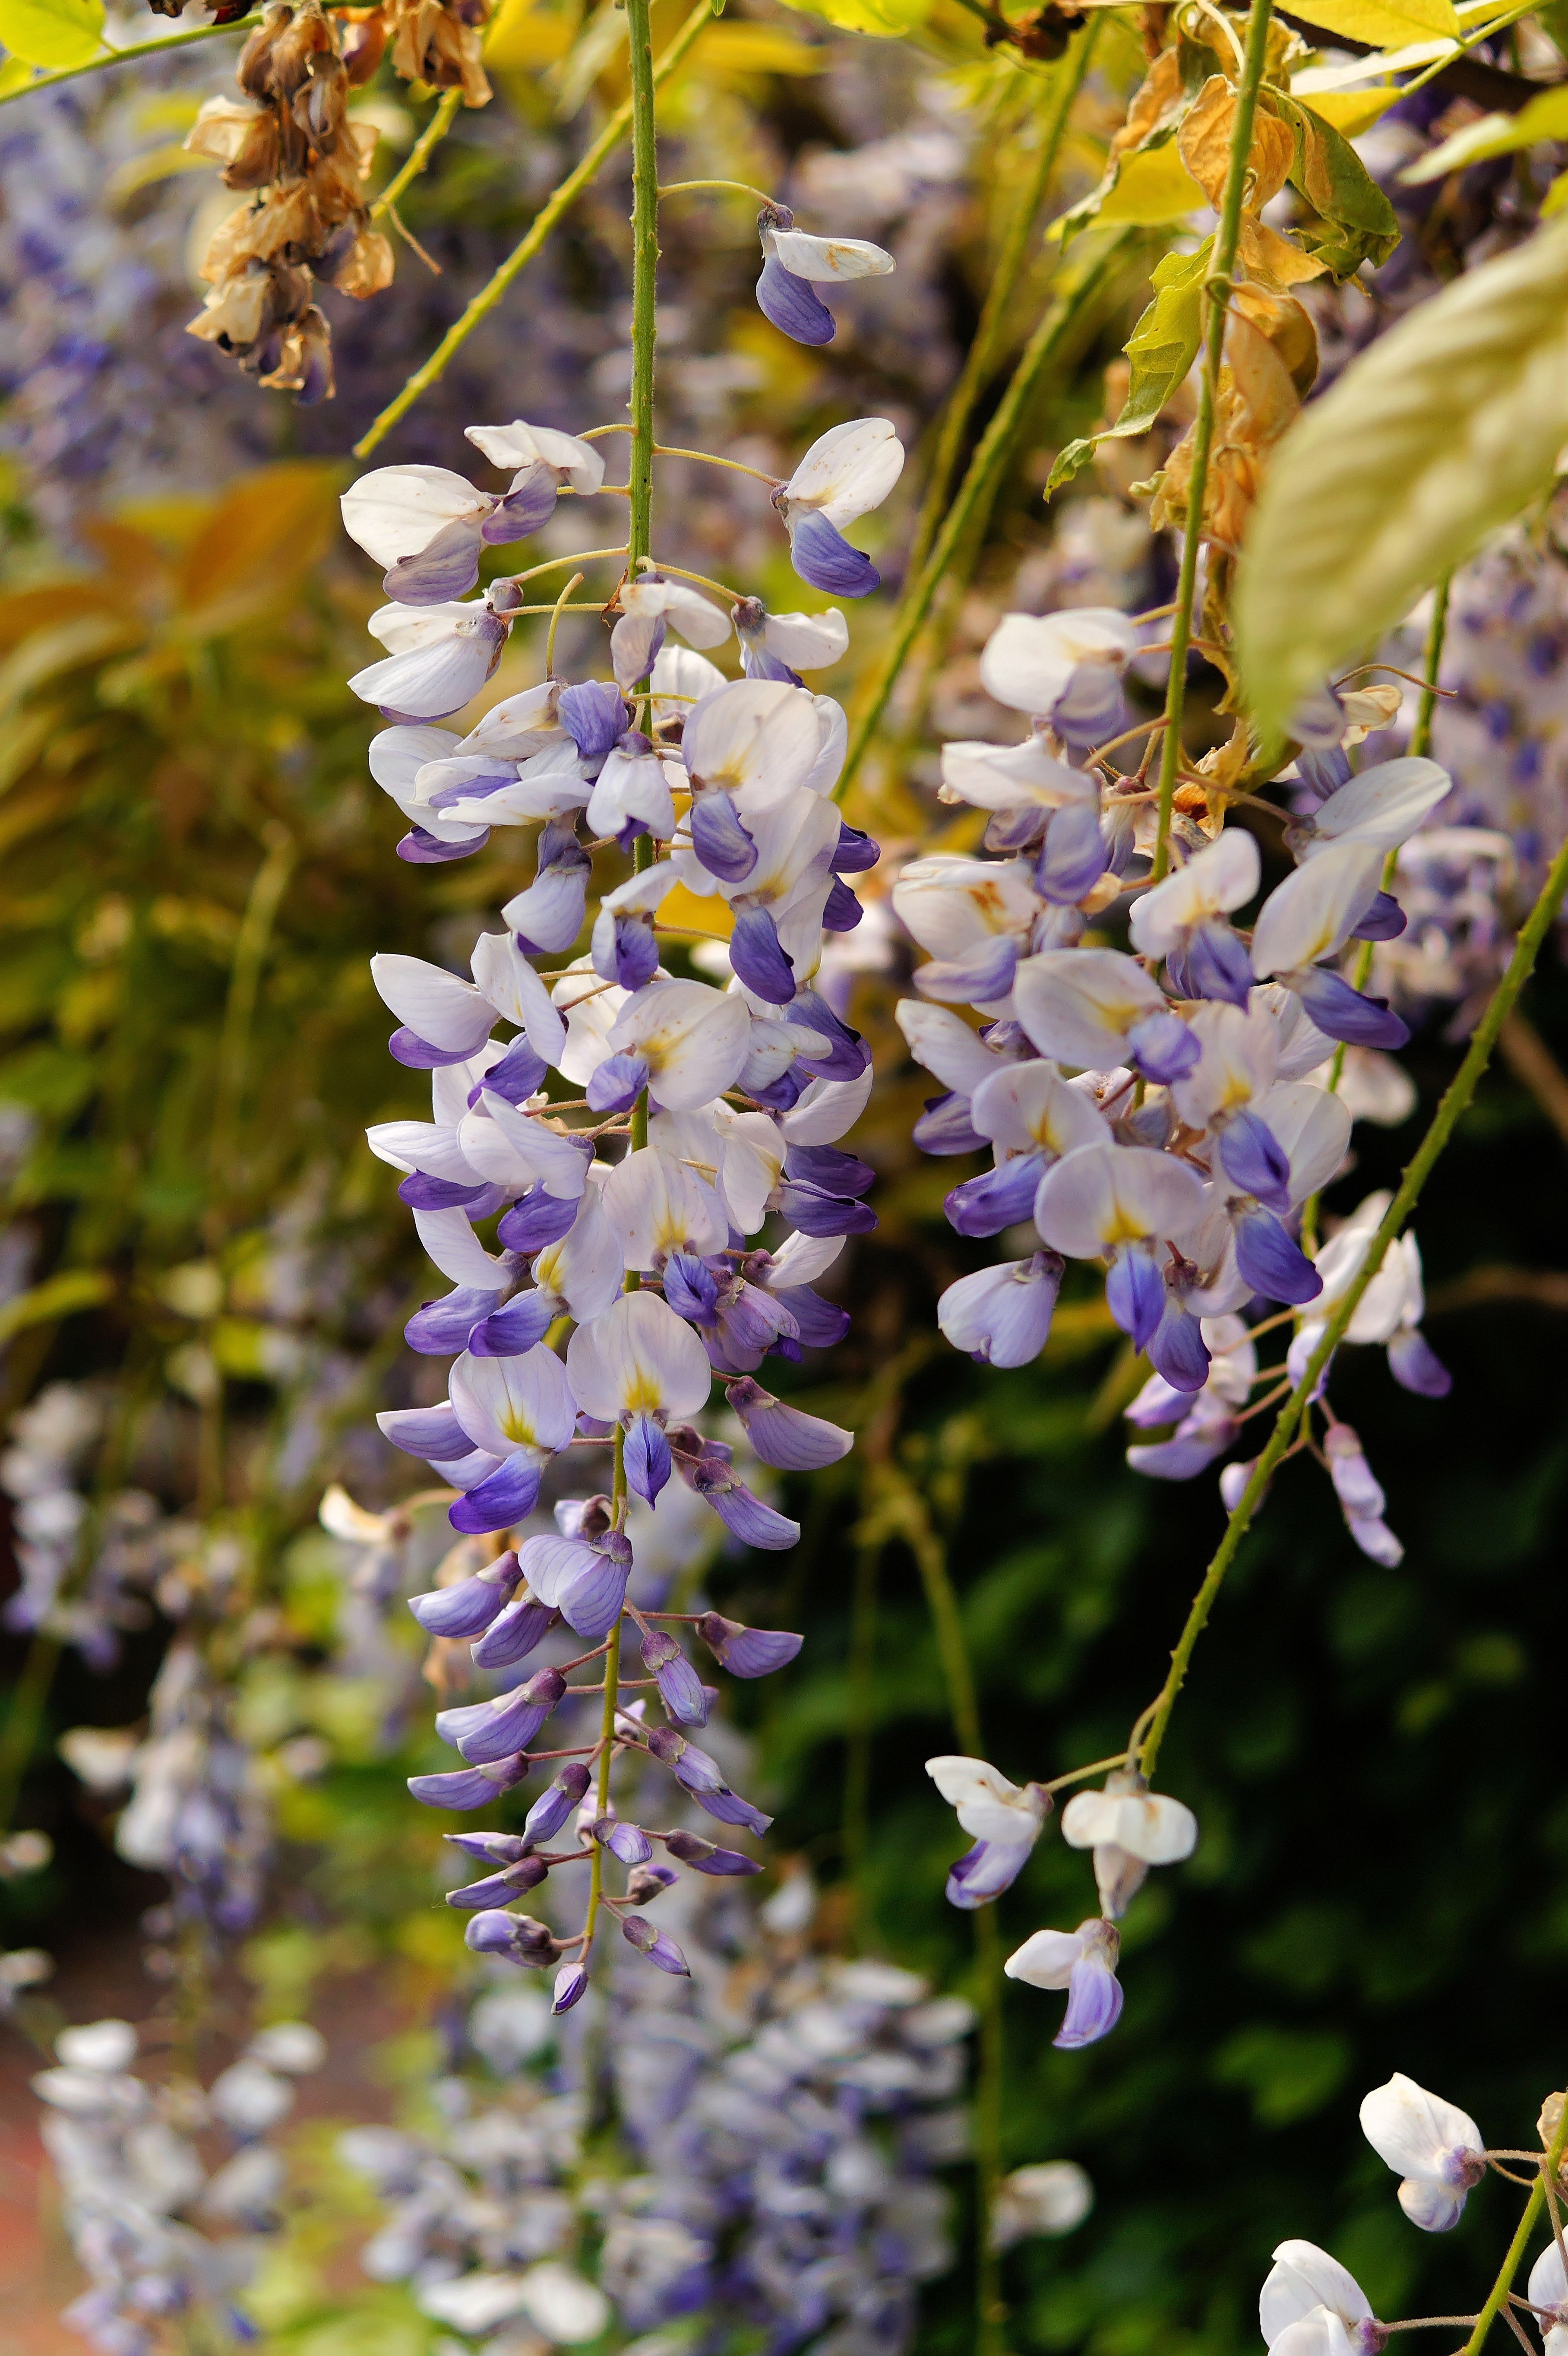
nature, blossom, plant, flower, bush, spring, herb, botany, garden, flora, ornament, wildflower, flowers, toxic, tender, macro photography, flowering plant, blue rain, land plant, english lavender